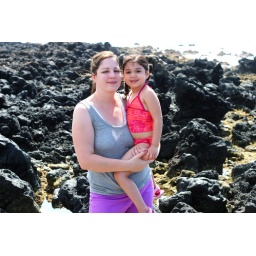
Tide Pool near Hanauma Bay; All the black rocks are Lava...